Häggenås

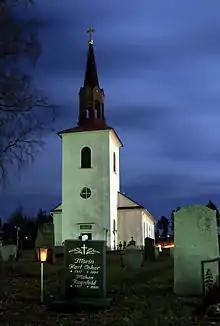
Häggenås Church

Häggenås Church ("Häggenås kyrka") is in the Diocese of Härnösand. The church was completed in 1837 based upon drawings by builder Lars David and architect Samuel Enander. An extensive renovation took place in the years 1921-1922